Isis King

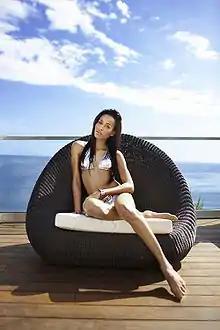
King in 2008

Isis King (born October 1, 1985) is an American model, actress, and fashion designer. King is most widely known for her role on both the eleventh cycle and the seventeenth cycle of the reality television show "America's Next Top Model". She was the first openly trans woman to compete on the show, and became one of the most visible transgender people on television. King has been starring as Sol Perez on the Amazon Prime Video romantic comedy series "With Love" since 2021.